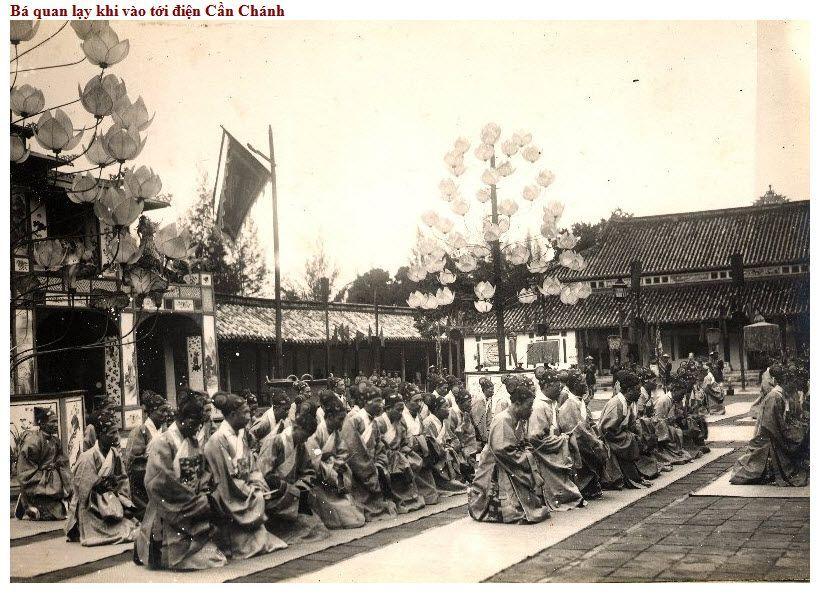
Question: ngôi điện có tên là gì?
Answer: ngôi điện có tên là điện cần chánh